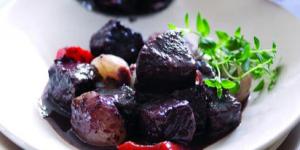
roast beef con guarnicion de legumbres